Cherokee Nation (1794–1907)

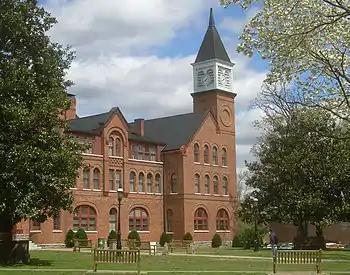
The second Cherokee Female Seminary was opened in 1889 by the original Cherokee Nation.

The Cherokee Freedmen were former African American slaves who had been owned by citizens of the Cherokee Nation during the Antebellum Period. In 1863, President Lincoln issued the Emancipation Proclamation which granted citizenship to all freedmen in the Confederate States, including those held by the Cherokee. In reaching peace with the Cherokee, the U.S. government required the freedom of their slaves and full Cherokee citizenship for those who wanted to stay with the nation. This was later guaranteed in 1866 under a treaty with the United States.